Hubble Deep Field

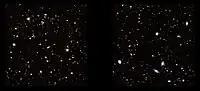
On 11 October 2022, the James Webb Space Telescope spent over 20 hours observing the long-studied Ultra Deep Field of the NASA/ESA Hubble Space Telescope for the first time.

The HDF galaxies contained a considerably larger proportion of disturbed and irregular galaxies than the local universe; galaxy collisions and mergers were more common in the young universe as it was much smaller than today. It is believed that giant elliptical galaxies form when spirals and irregular galaxies collide.